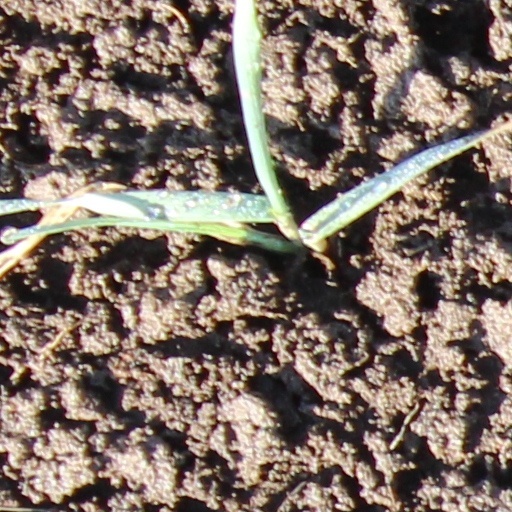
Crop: wheat